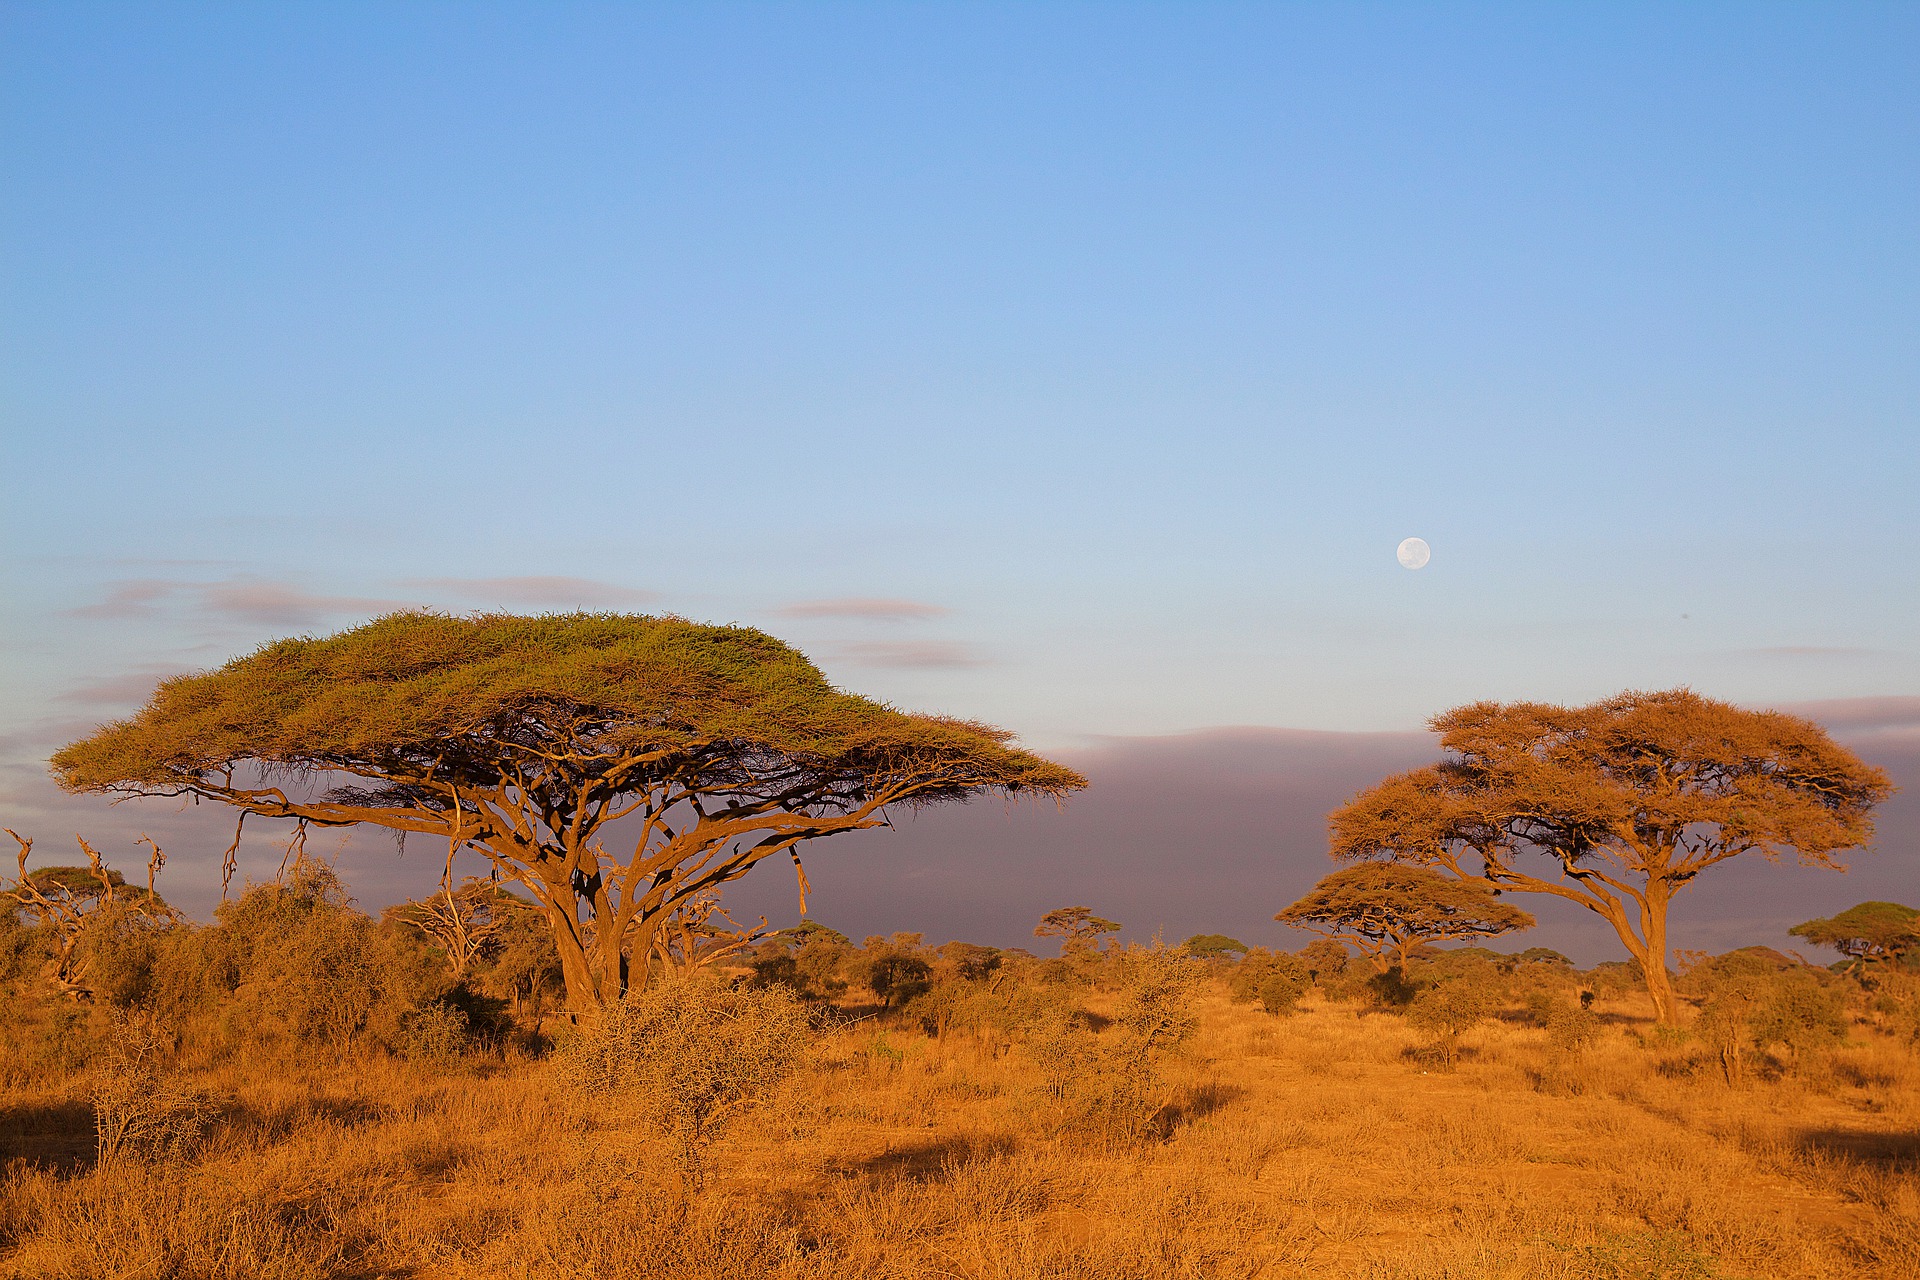
afrika, sky, plant, plant community, natural environment, tree, natural landscape, moon, sunlight, plain, grassland, rural area, horizon, grass, cloud, mountain, landscape, grass family, hill, sand, prairie, wildlife, field, aeolian landform, soil, road, plateau, steppe, astronomical object, chaparral, shrubland, nature reserve, twig, badlands, rock, evening, savanna, forest, tropics, celestial event, full moon, wildflower, jungle, pasture, tundra, safari, plant stem